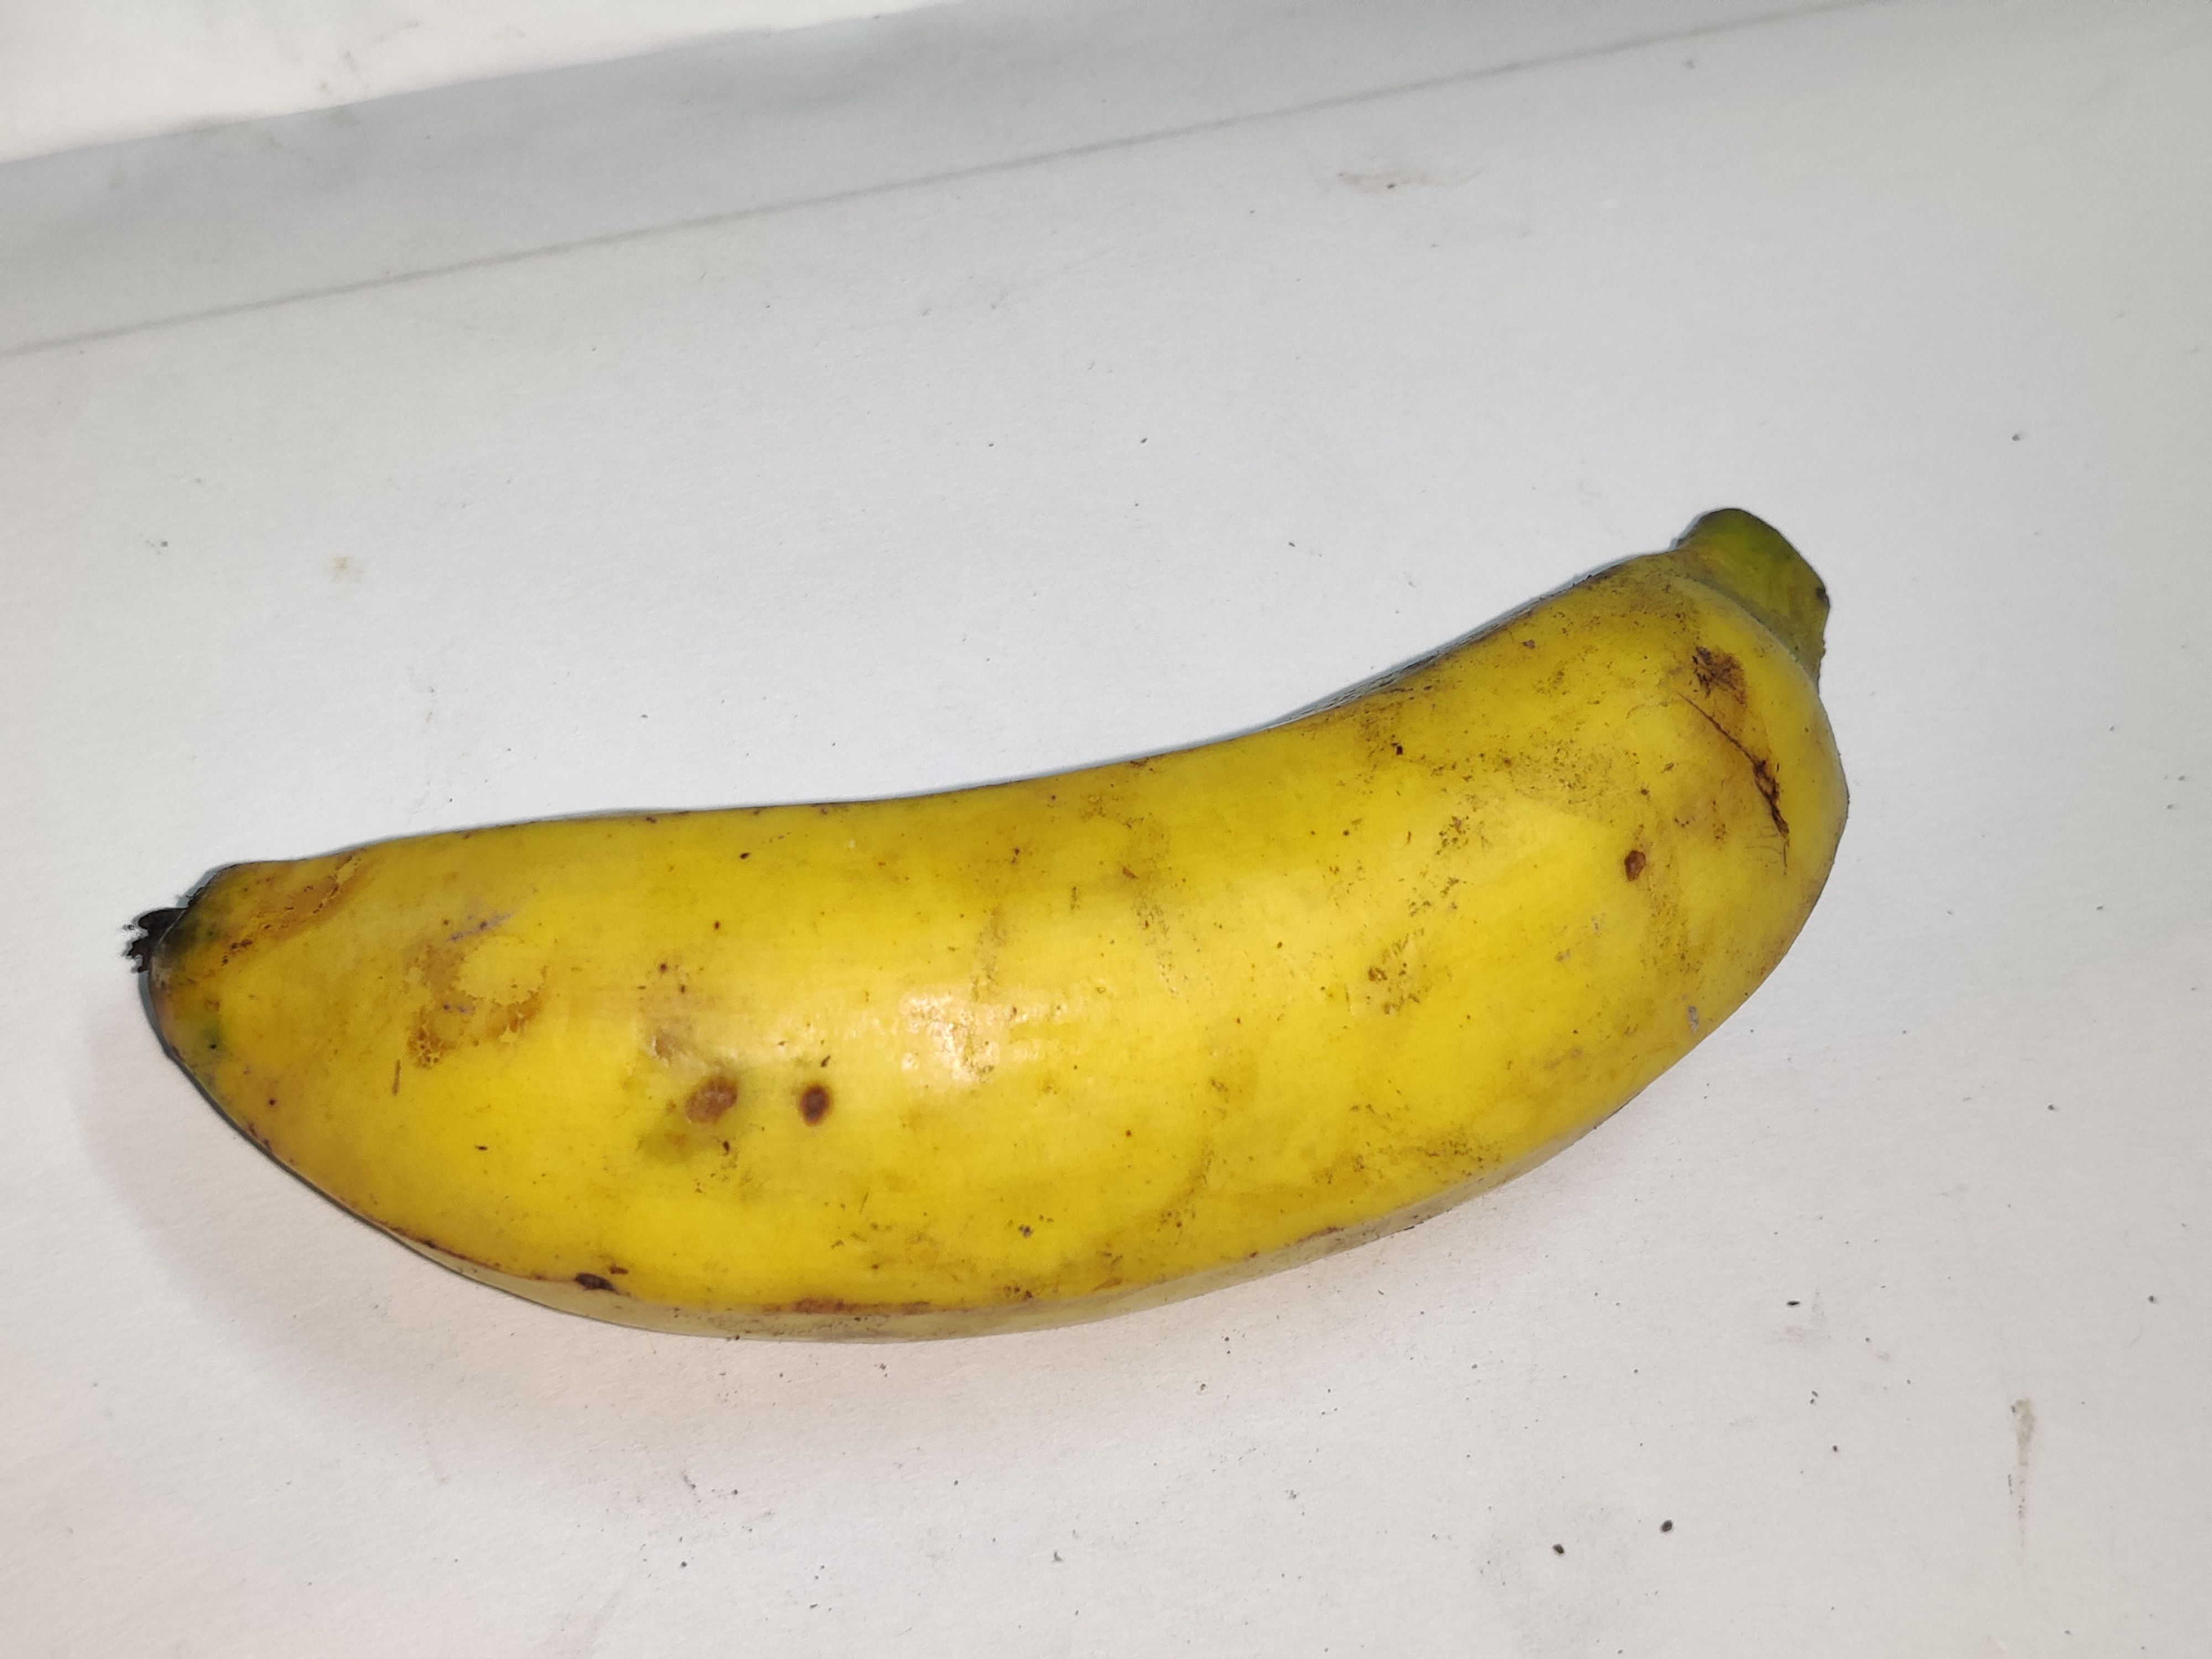
Fruit: banana
Grade: 2nd-grade